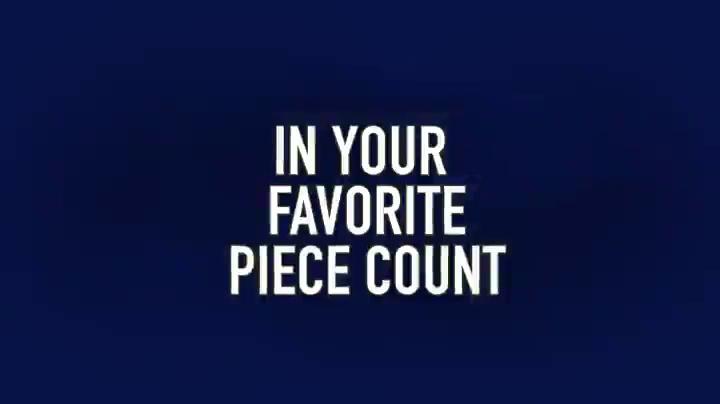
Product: Ceaco Perfect Piece Count Puzzle - Fairyhouse - Sunflower Cottage
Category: Toys & Games | Puzzles | Jigsaw Puzzles
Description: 550 PIECE PUZZLE.
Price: $14.99
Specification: ProductDimensions:10.1x8.1x2.4inches|ItemWeight:1.07pounds|ShippingWeight:1.07pounds(Viewshippingratesandpolicies)|ASIN:B07FR4JTT2|Itemmodelnumber:20026|Manufacturerrecommendedage:8-8years